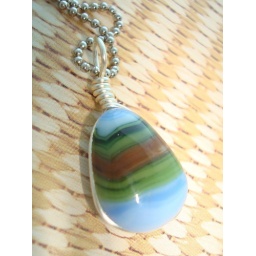
Lush stripes in streaky olive green &amp;amp; chocolate brown are accented with baby blue, too pretty!